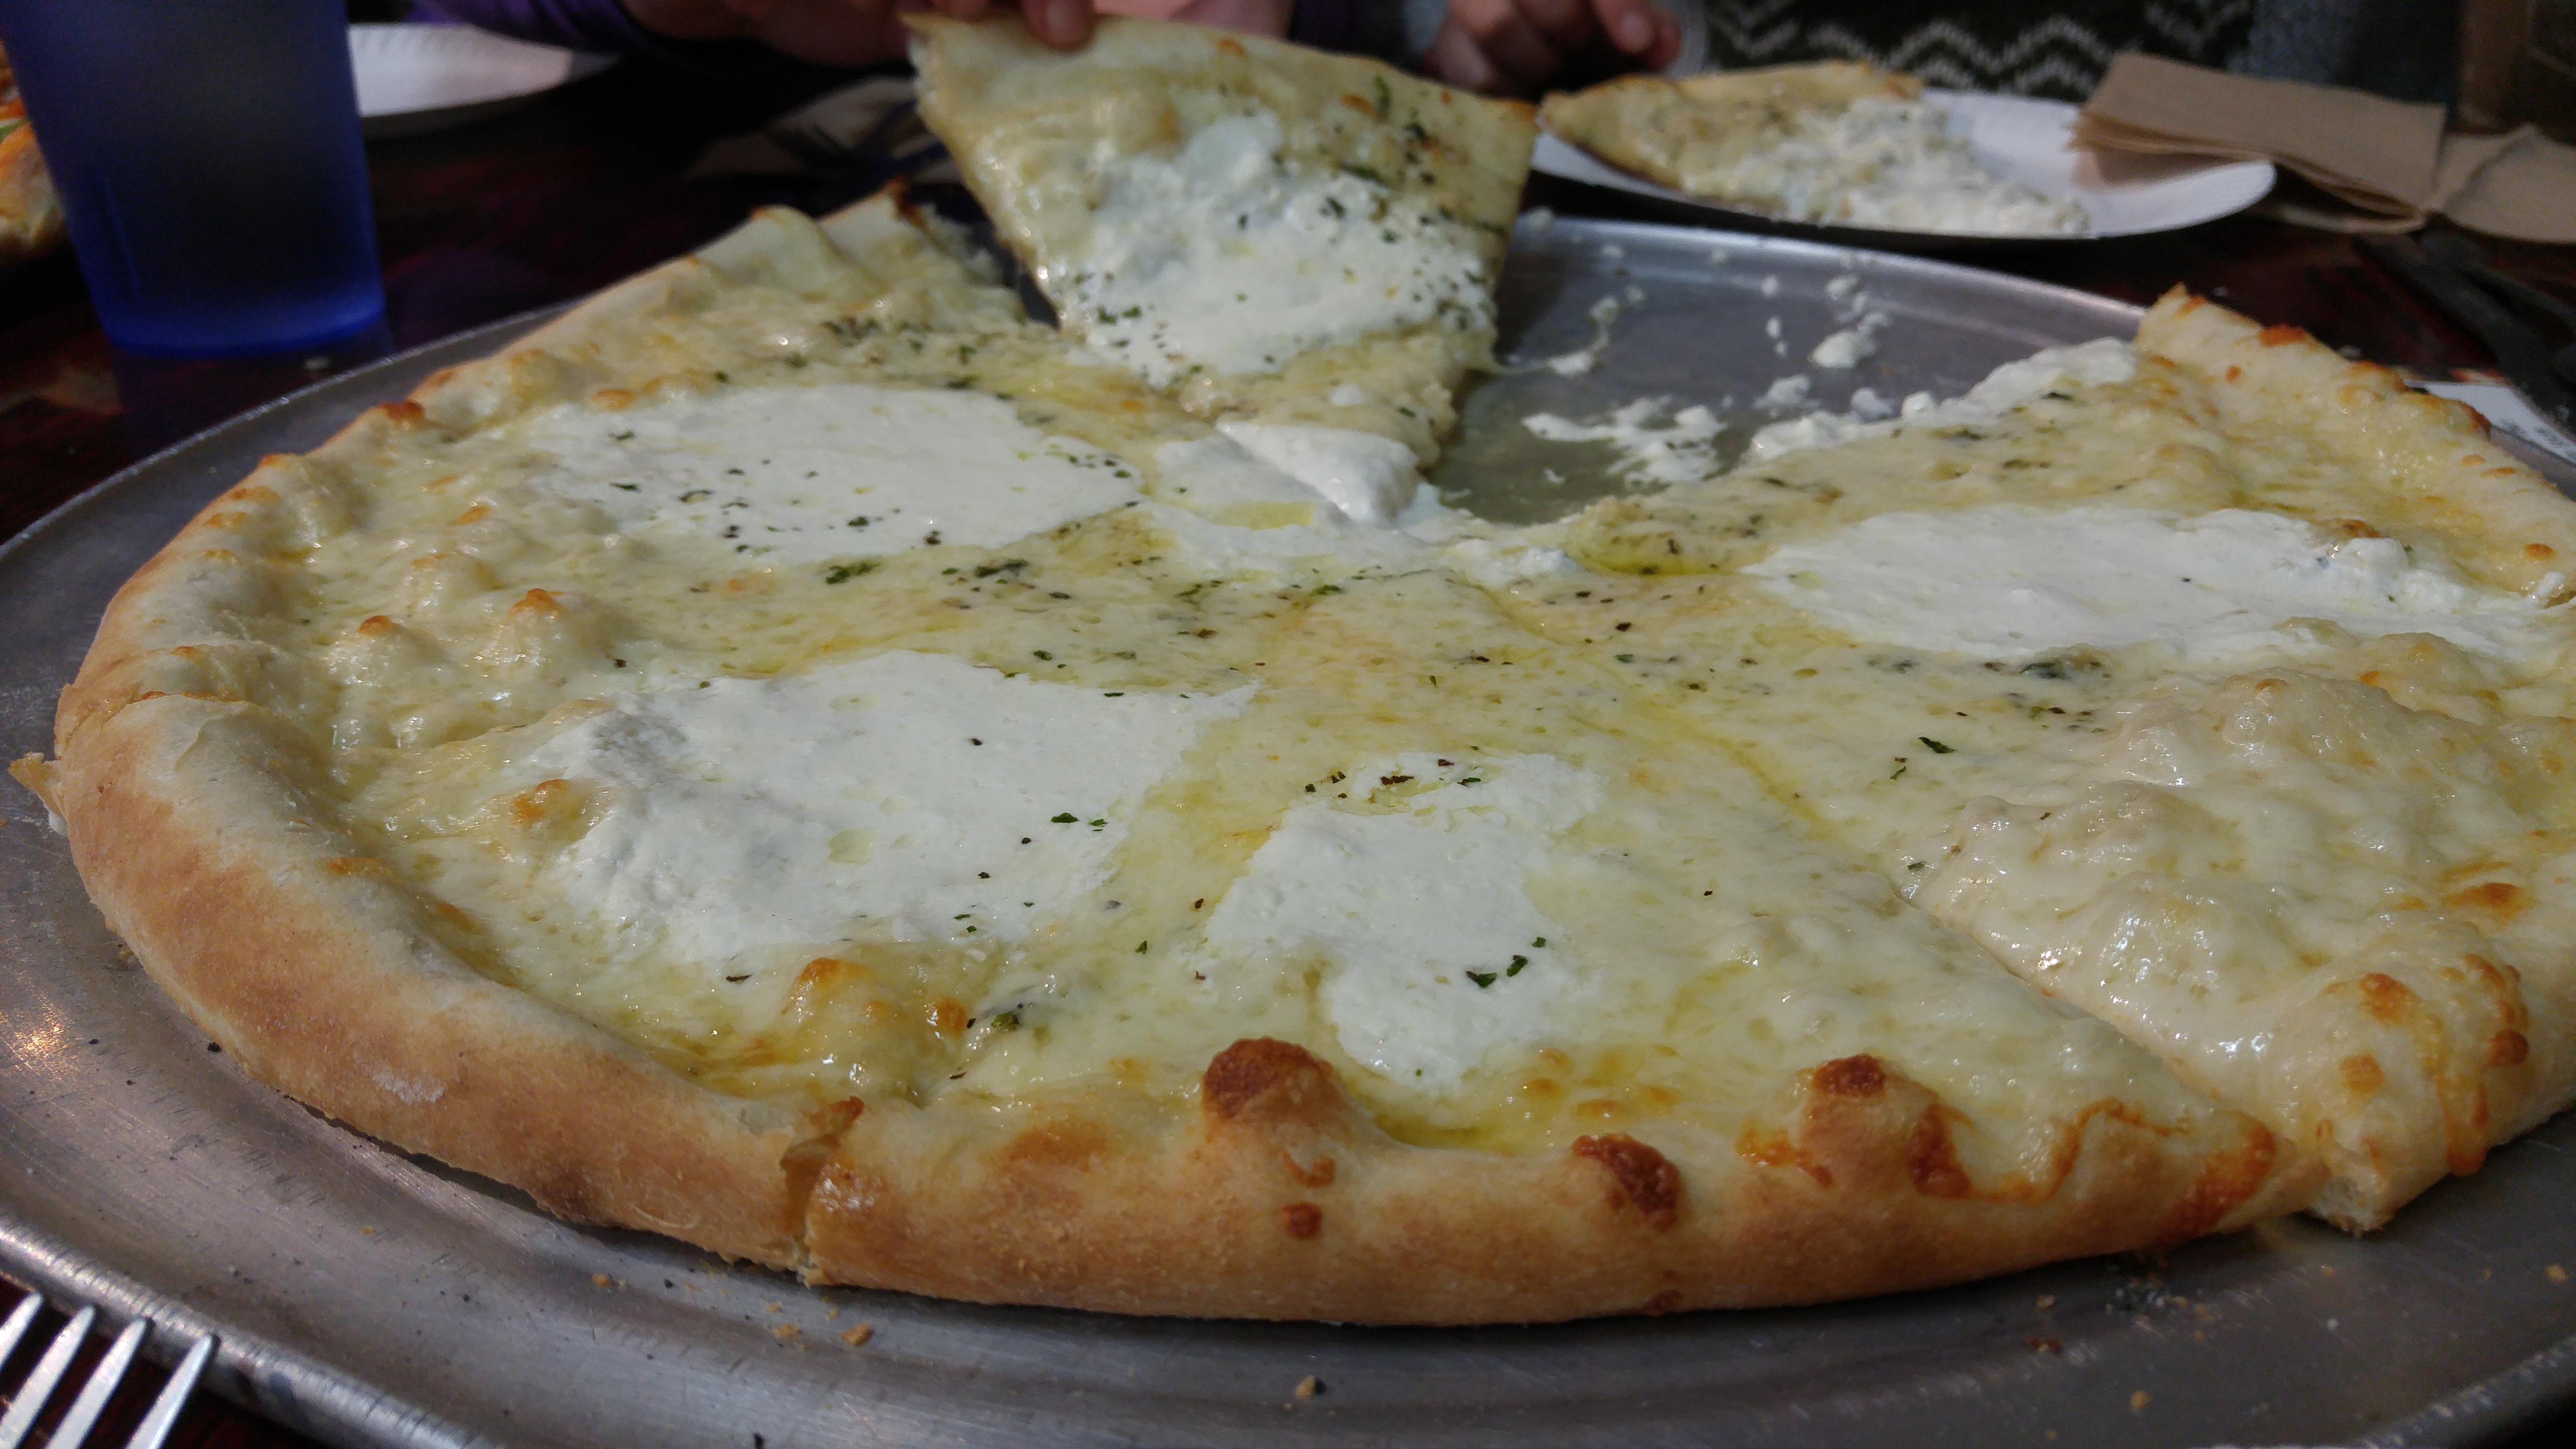
dish, meal, food, breakfast, cuisine, slice, pizza, cheese, mozzarella, baked goods, italian food, white pizza